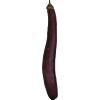
Label: eggplant_long